Mexico Square

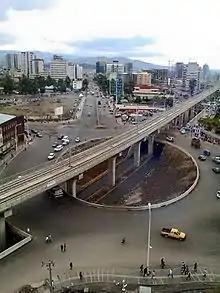
Light Rail overpass over the traffic Circle of Mexico Square

Mexico Square is a traffic circle in Addis Ababa, Ethiopia named after the country of Mexico. After the Second Italo-Ethiopian War, Mexico was one of only five countries that refused to recognize Italy's annexation of Ethiopia. Mexican support for an independent Ethiopia was a key event in Ethiopia–Mexico relations.